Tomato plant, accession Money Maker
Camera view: horizontal (90 deg, fisheye); turntable rotation: 120 degrees
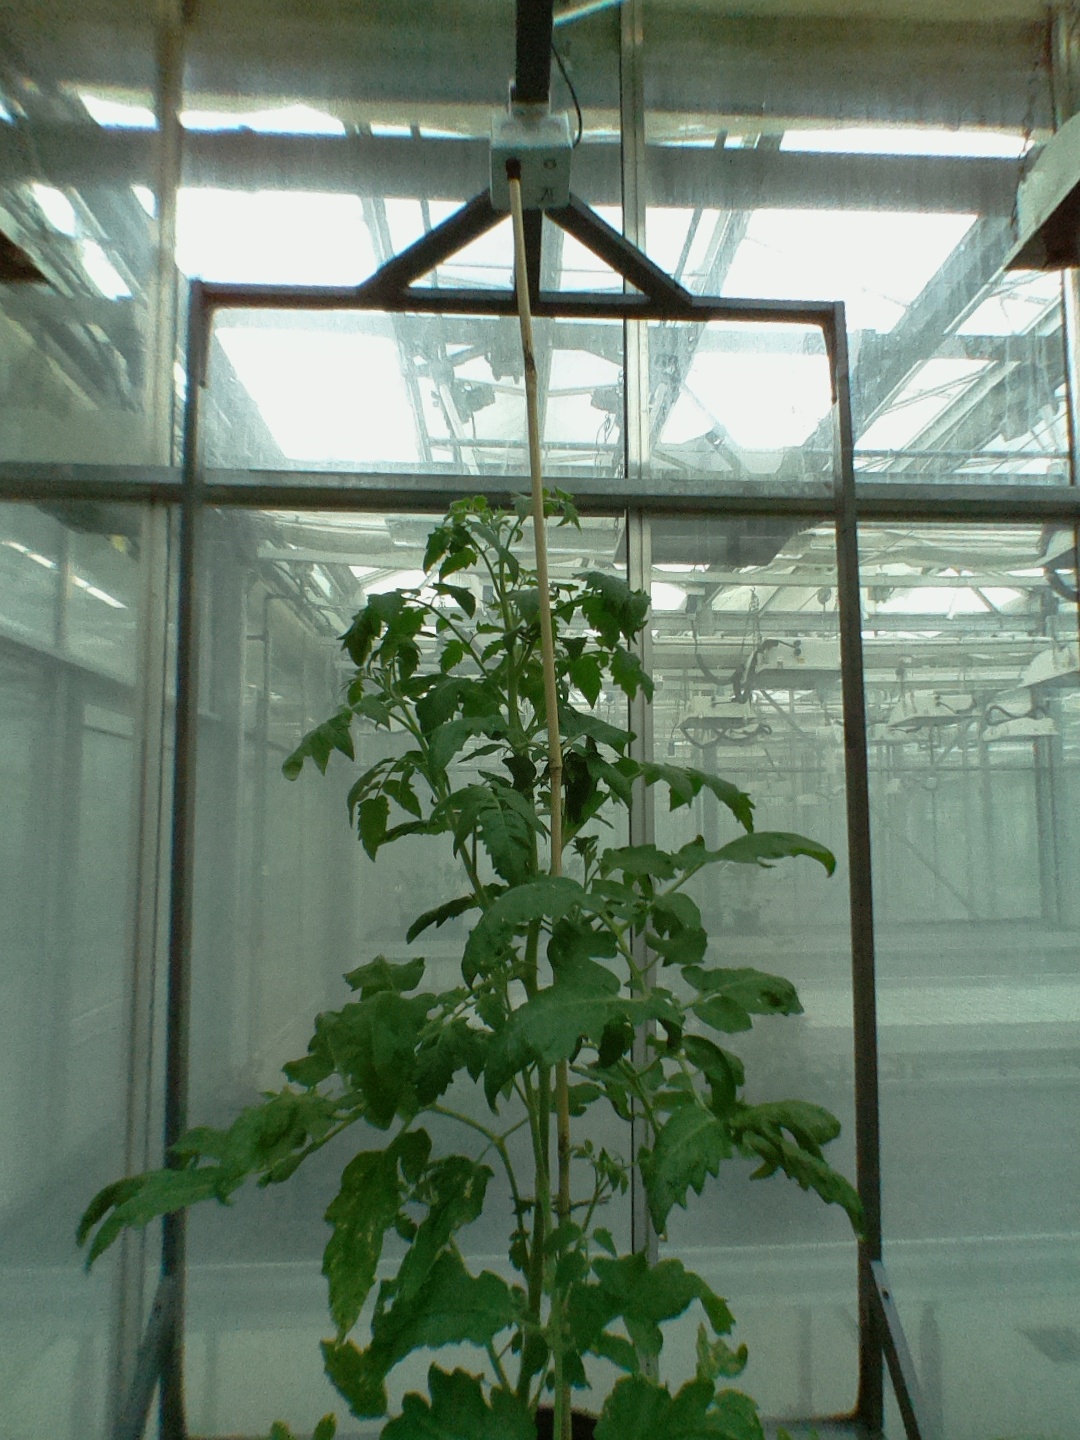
BBCH growth stage 27: 70%-80% Side shoots formed